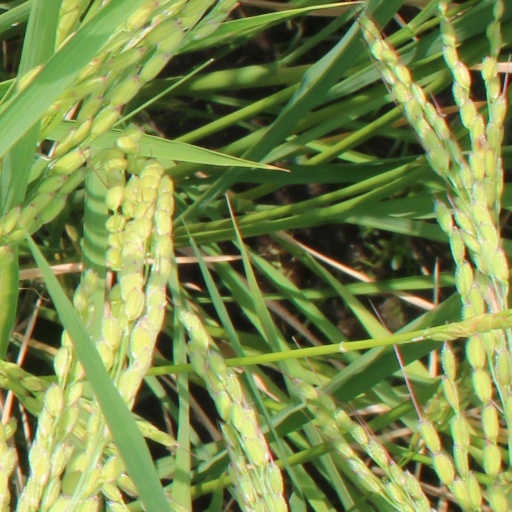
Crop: rice